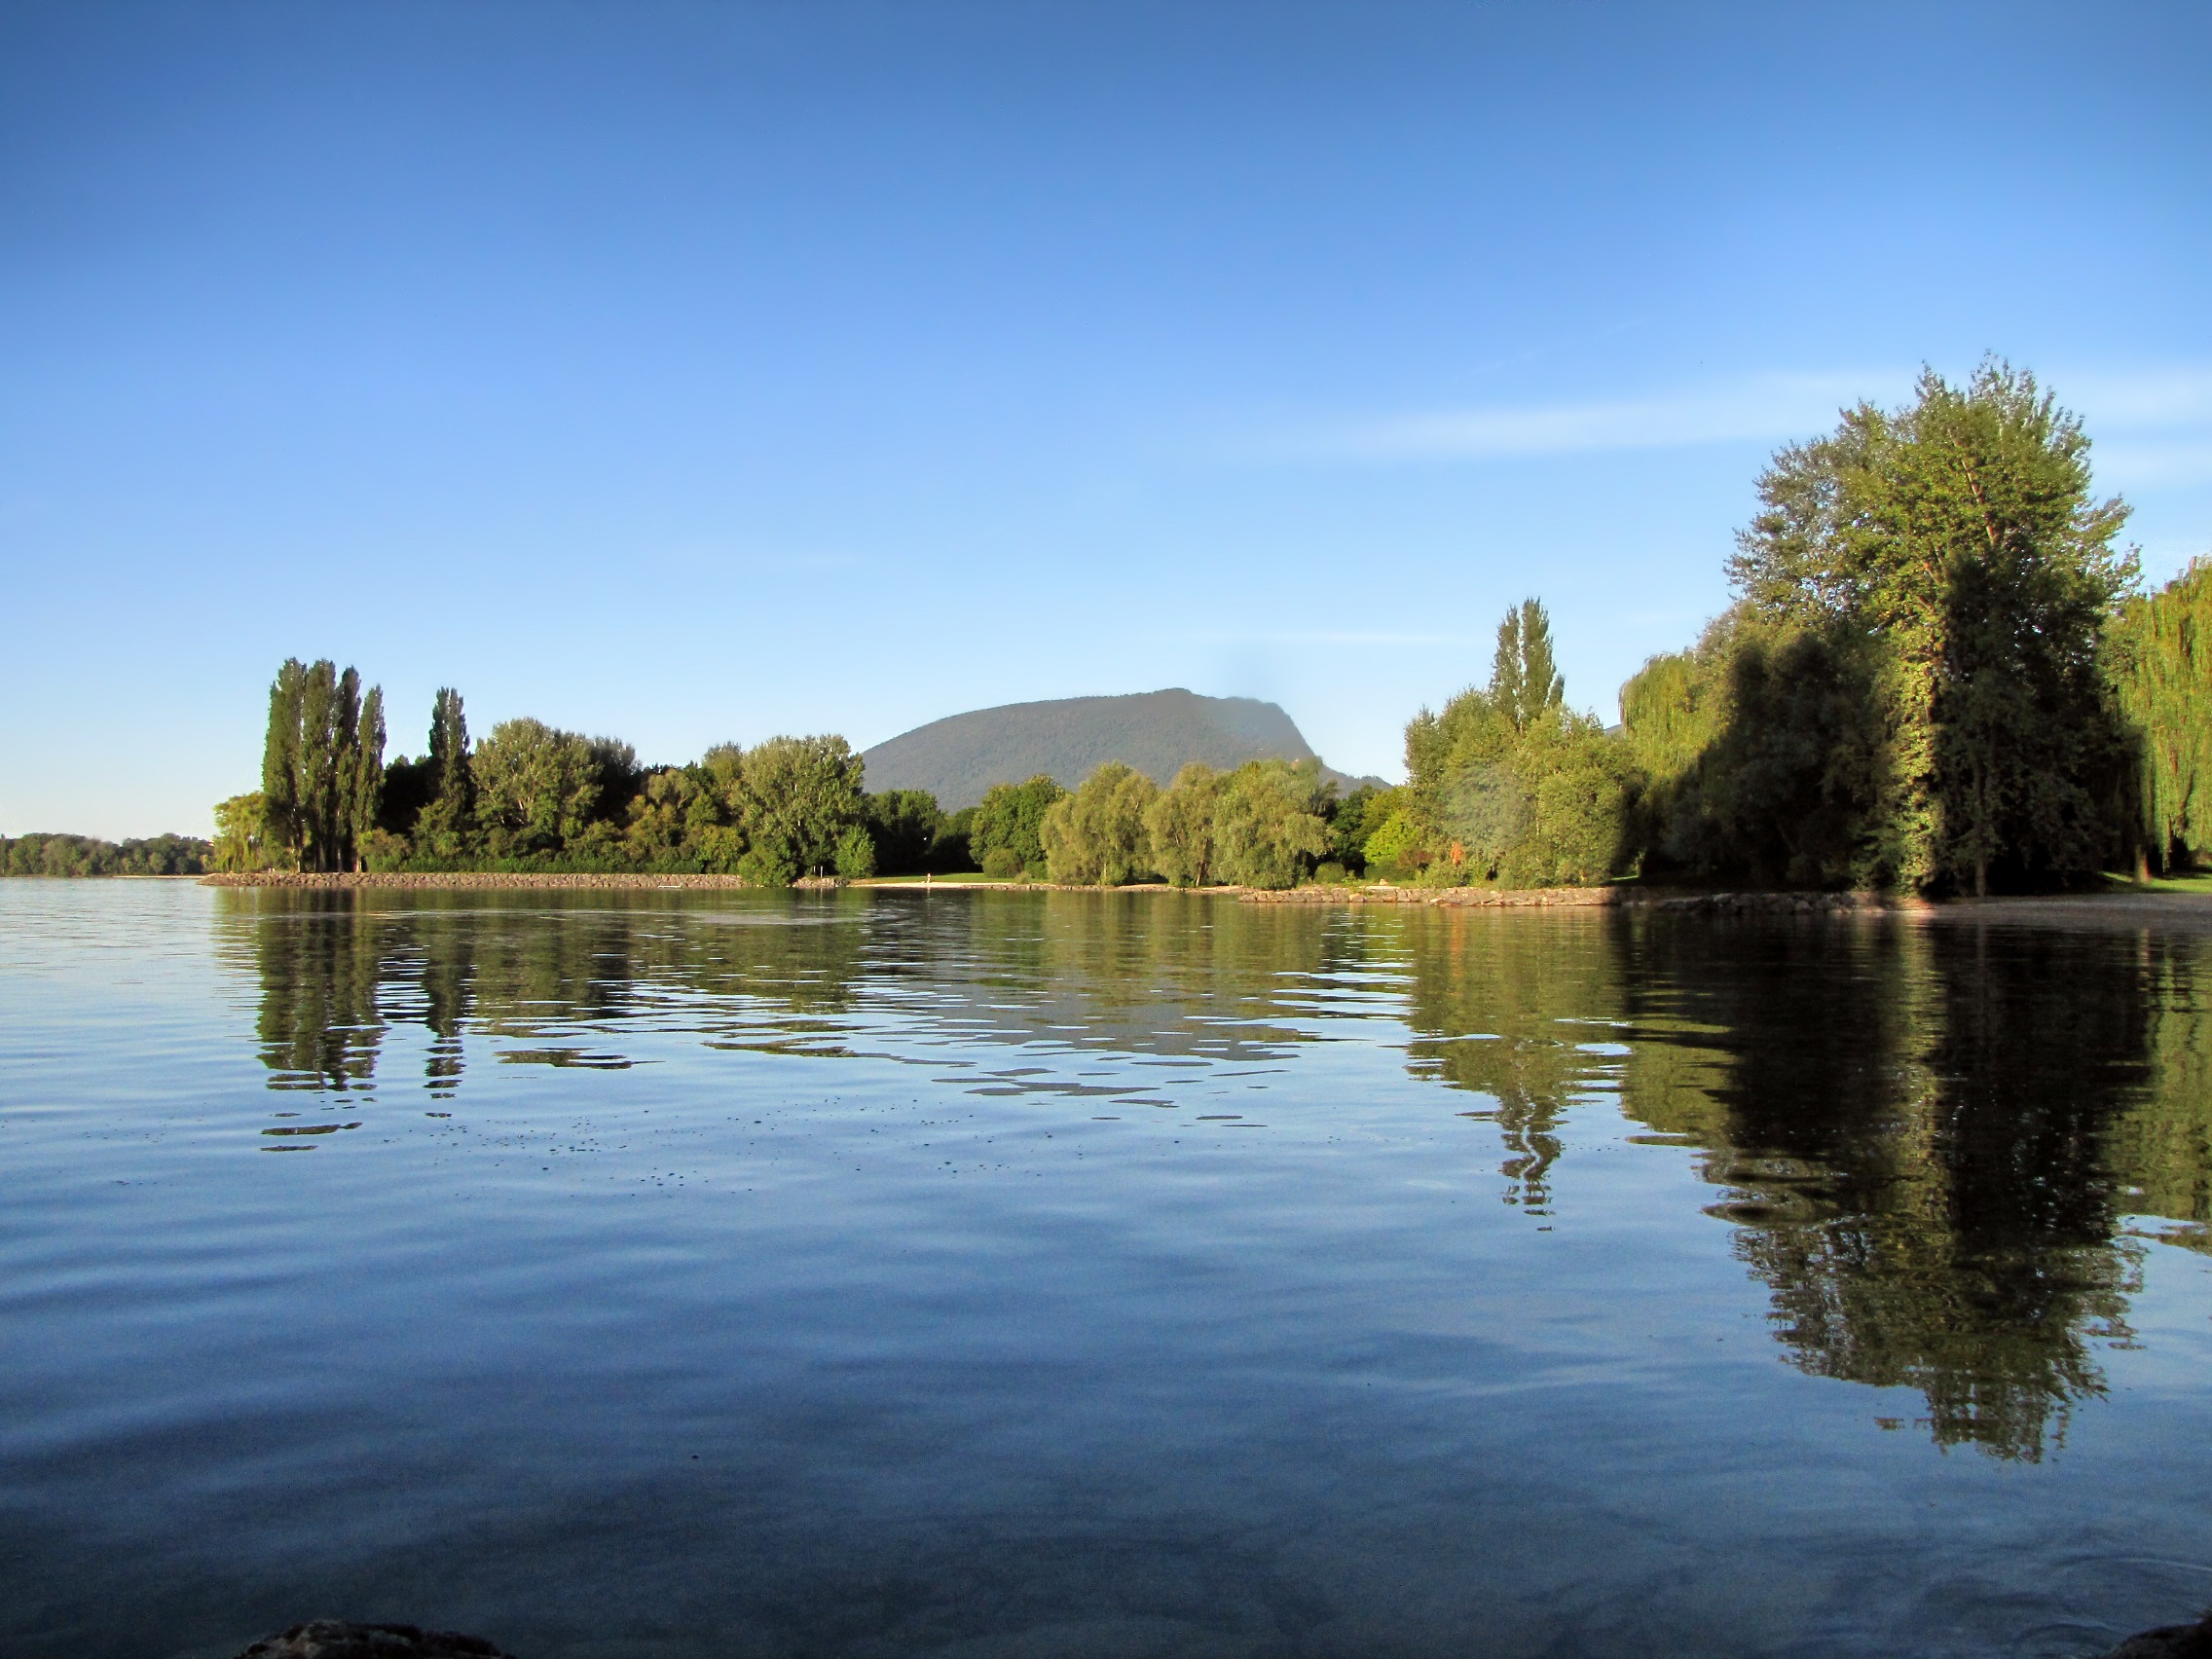
landscape, tree, water, nature, forest, lake, river, summer, pond, spring, reflection, vehicle, bay, harbor, reservoir, waterway, body of water, trees, outside, reflections, switzerland, loch, auvernier